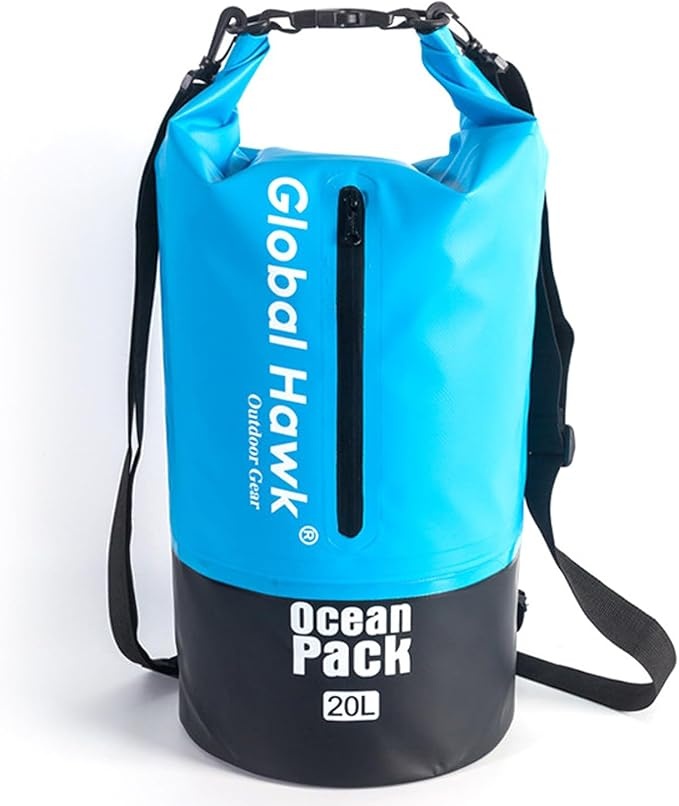
Waterproof Dry Bags: 10L, 20L Sizes - Ideal for Kayaking, Fishing, Rafting, and More! Adjustable Strap for Ultimate Convenience. Stay Dry While Adventuring (Blue, 20L)
About This 【Reliable Waterproof Protection】 Keep your gear safe and dry with a durable dry bag set designed for water adventures. From kayaking and rafting to beachside activities, this bag shields your essentials from moisture in challenging conditions. 【All-Terrain Versatility】 Designed with a practical round bottom, this dry bag adapts to any adventure. Whether you're boating, fishing, camping, or cruising on an ATV or snowmobile, it even doubles as a beach cooler for ultimate convenience. 【Adjustable Comfort】 Enjoy effortless carrying with detachable, adjustable shoulder straps tailored to fit all body types. Comfortably transport your essentials while keeping them secure and dry. 【Compact and Durable】 Lightweight yet built to last, the bag features a sturdy three-fold stiffener blade and buckle closure system. When not in use, it easily rolls or folds for compact storage without losing its rugged quality. 【Customer-Centered Guarantee】 We stand behind our product with a commitment to your satisfaction. Choose with confidence, knowing your purchase is backed by a flexible support and replacement policy.
Brand: SageCamping
Category: Sporting Goods > Outdoor Recreation > Boating & Water Sports > Boating & Rafting > Canoe Accessories > Canoe Storage Bags